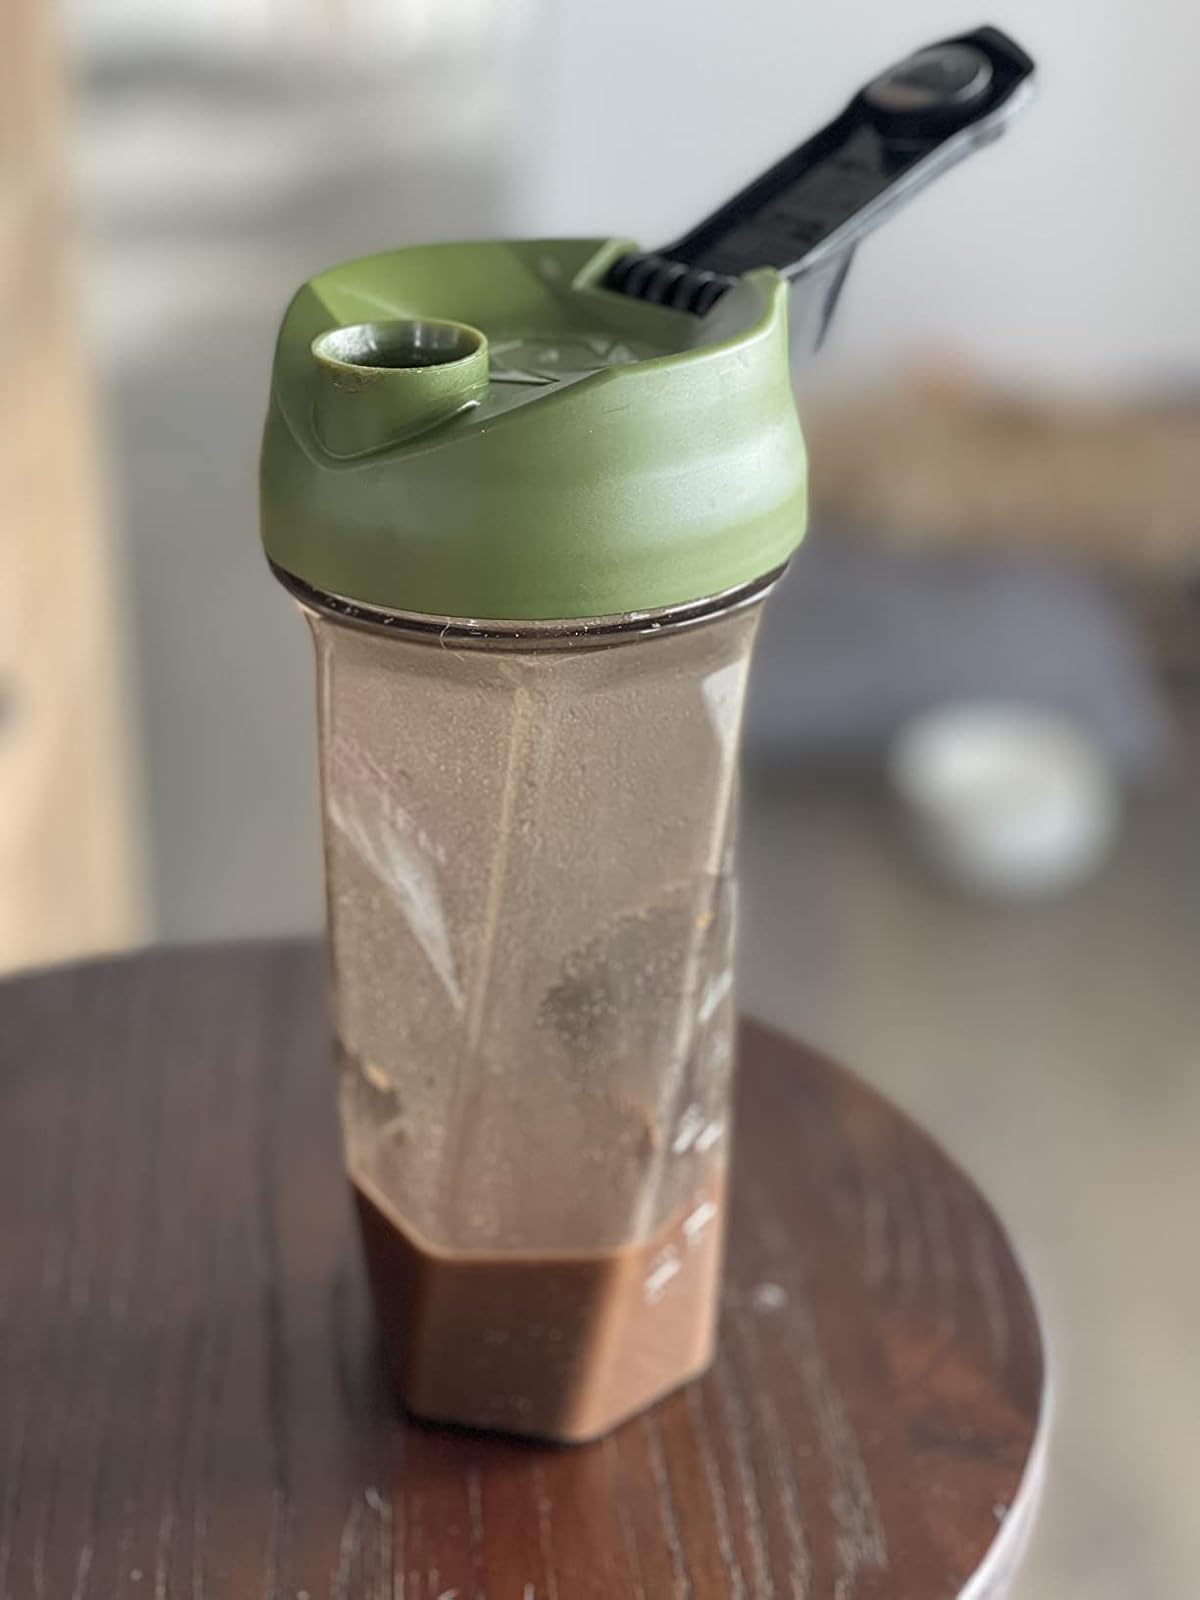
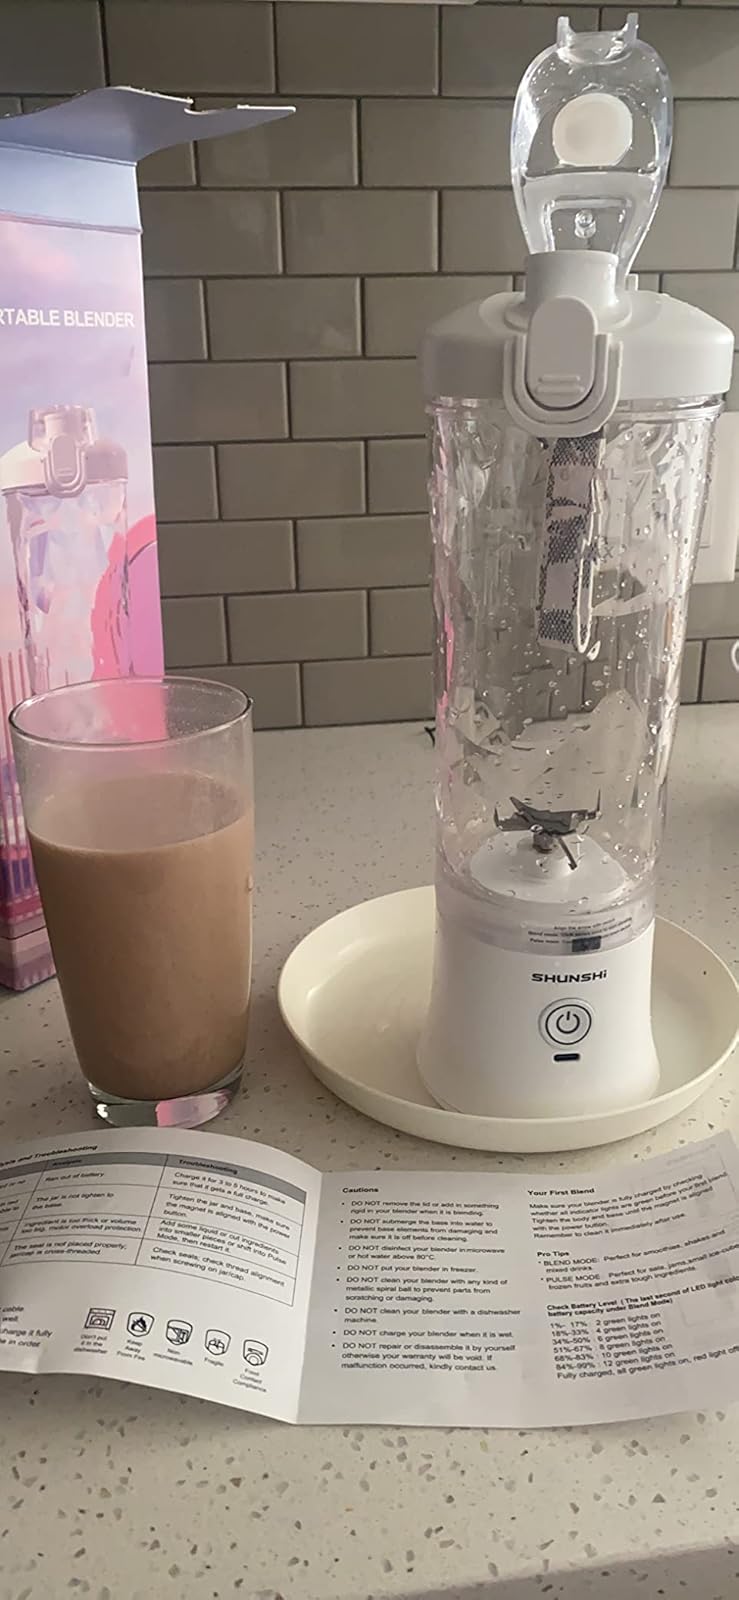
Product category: items_blender
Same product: no